Roads and freeways in metropolitan Phoenix

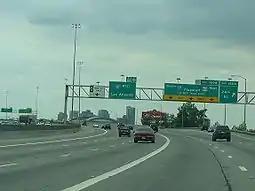
I-10 west at The Split interchange with I-17 north

I-10 merges with I-17 at the Split, the latter interstate's southern terminus, and shifts onto the alignment known as the Maricopa Freeway. It proceeds east and south over the Salt River; interchanges with SR 143, the primary eastern access to the airport, as it enters Tempe; and turns due south at the Broadway Curve. Several miles later, it interchanges with US 60. The highway serves Tempe, Guadalupe, Chandler, and the Ahwatukee neighborhood of Phoenix before meeting the Loop 202 for a third time on the border with the Gila River Indian Community.